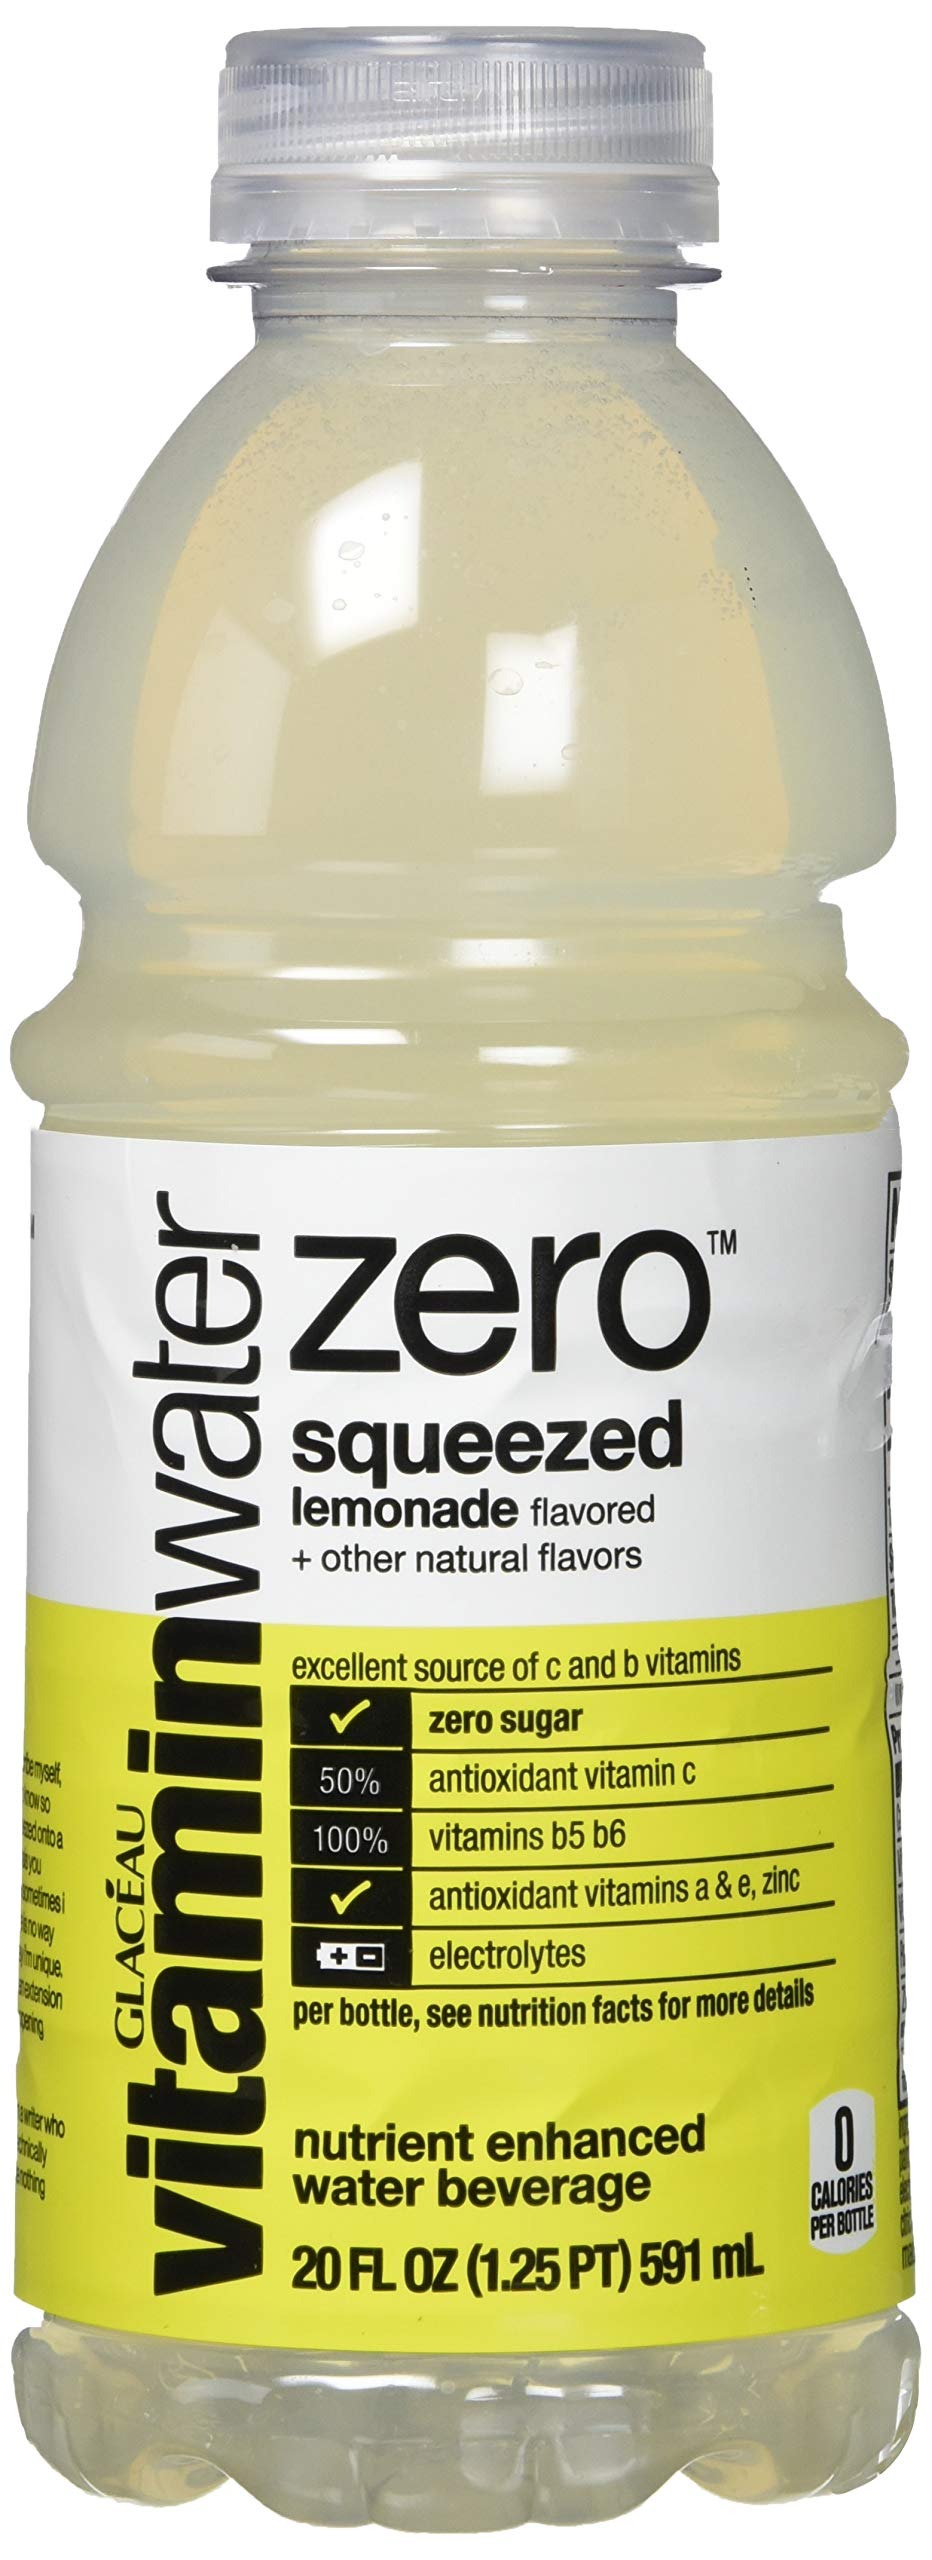
Item Name: vitaminwater zero squeezed, lemonade flavored, electrolyte enhanced bottled water with vitamin b5, b6, b12, 20 fl oz, 12 pack
Value: 240.0
Unit: Fl Oz

Price: 36.555